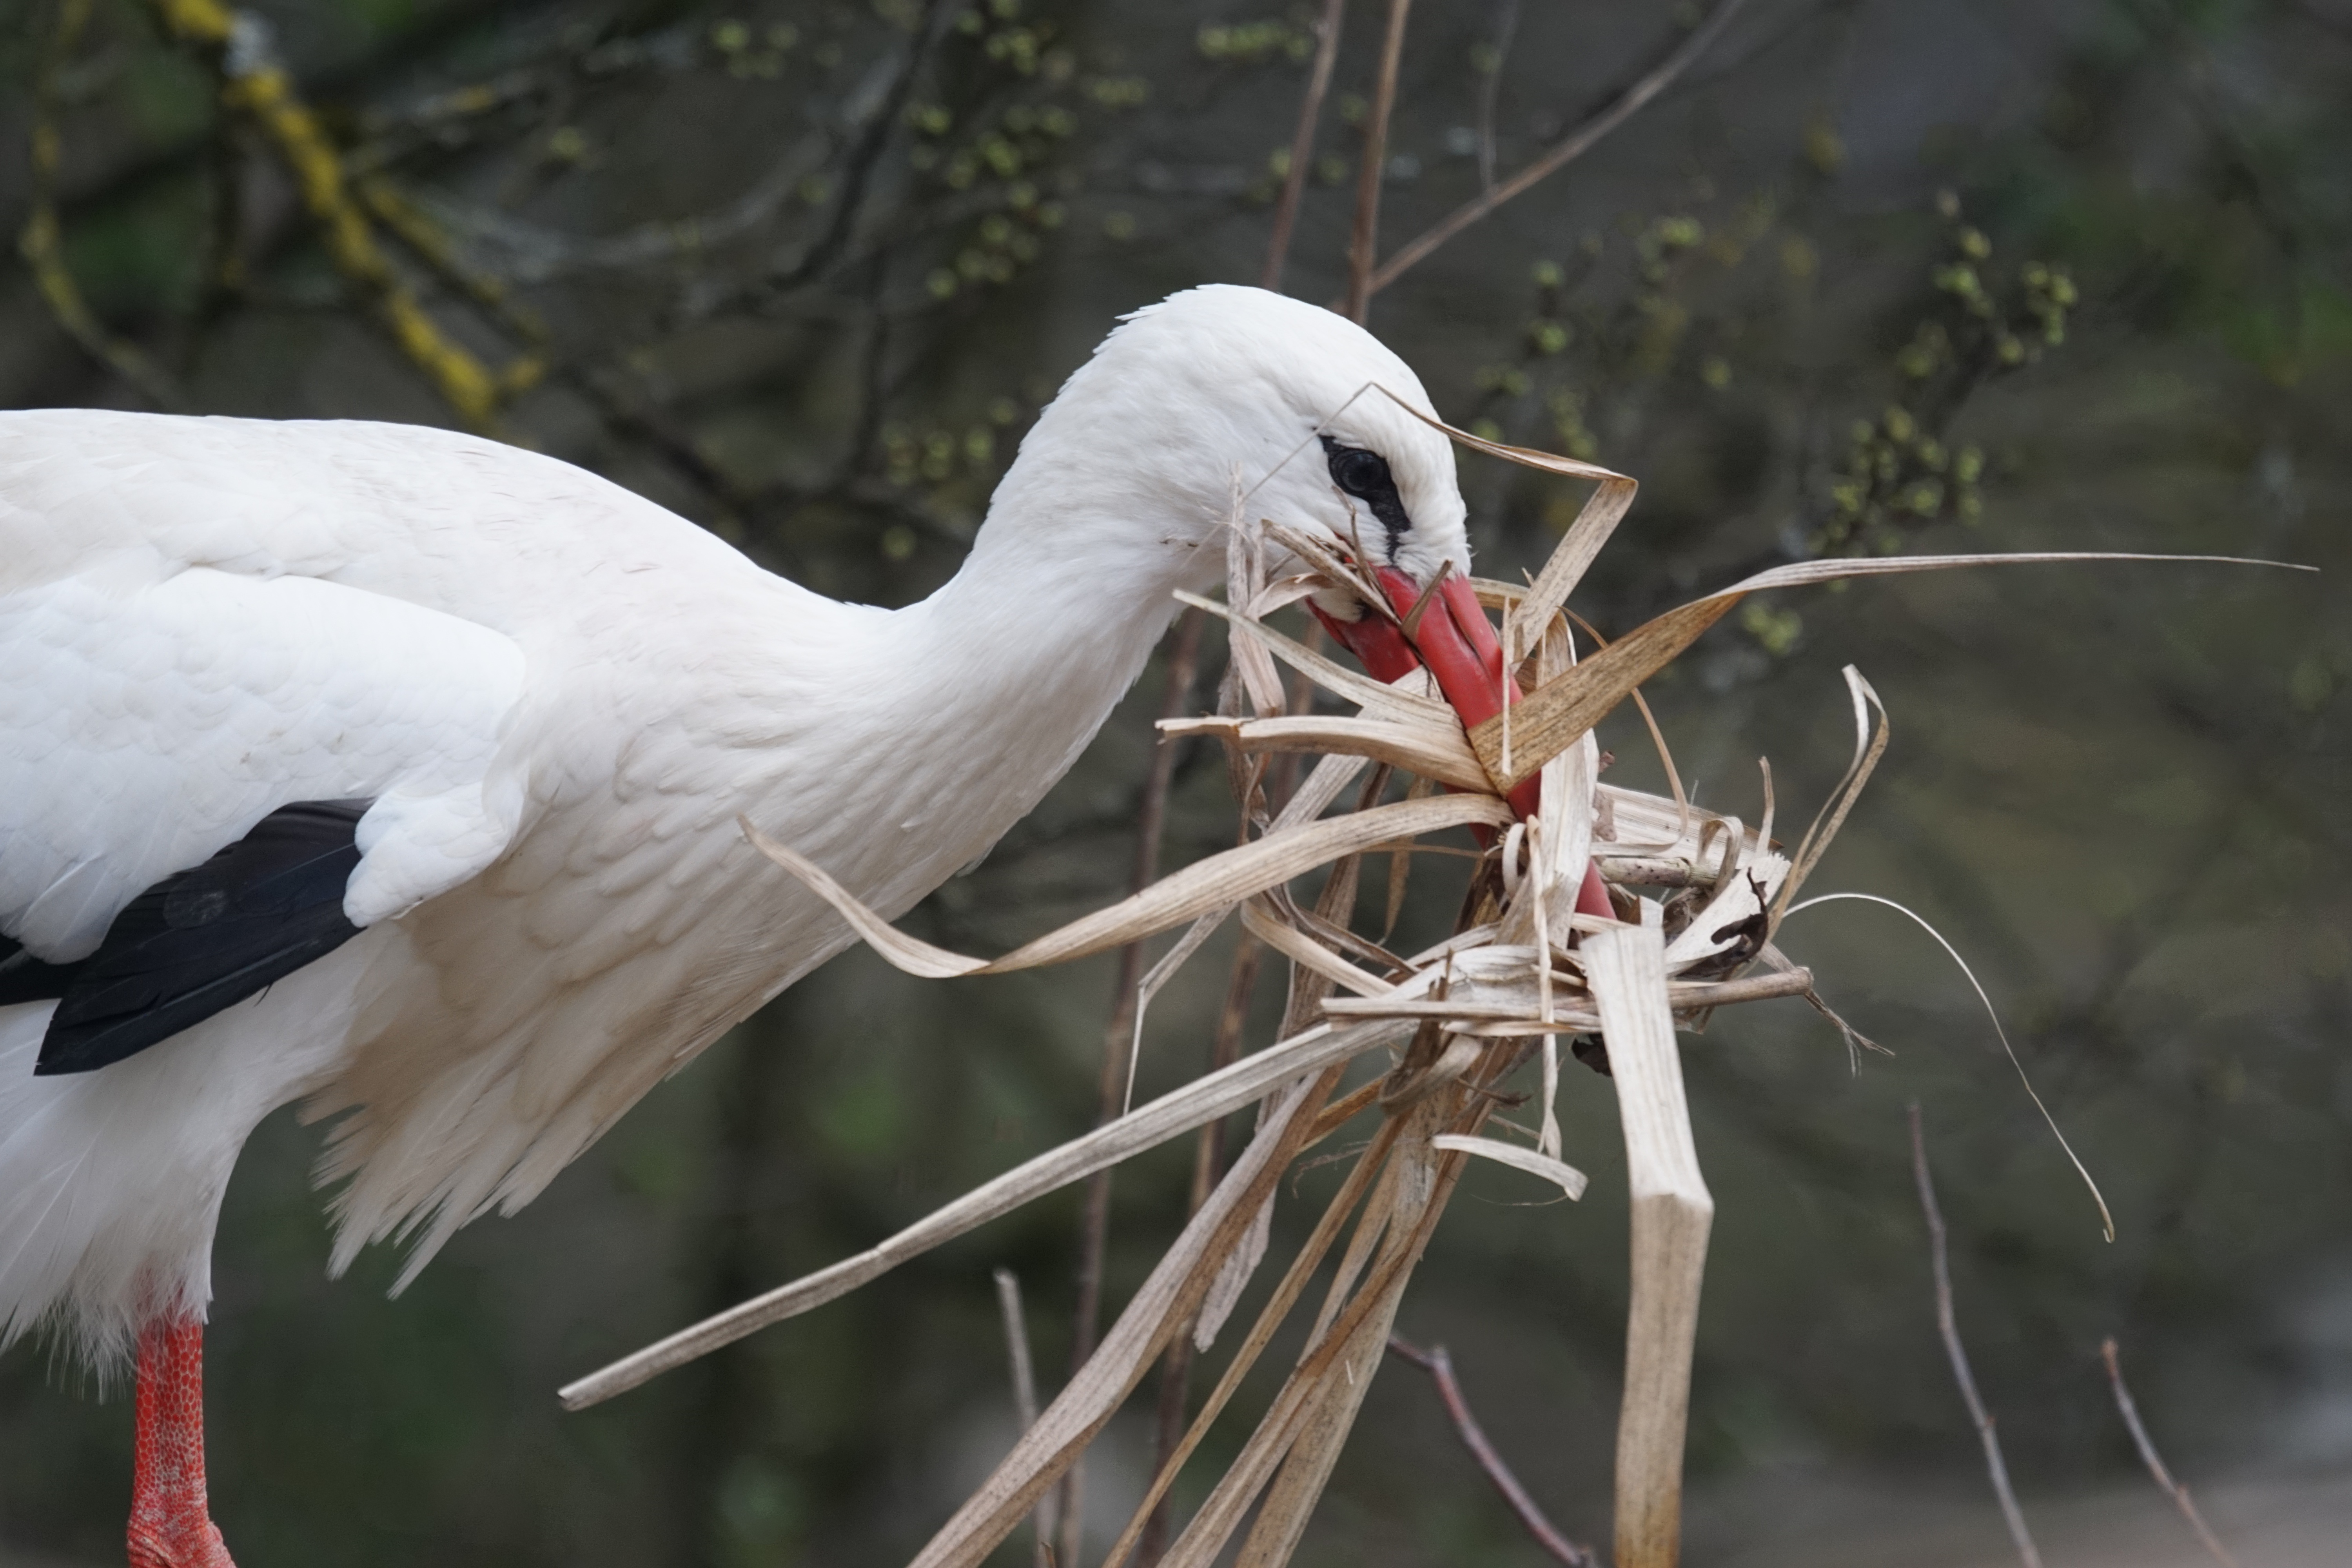
bird, wing, wildlife, beak, fauna, stork, vertebrate, egret, ibis, water bird, pride, animal portrait, white stork, nest building, rattle stork, adebar, storchennest, large beak, ciconiiformes